2018–19 Bangladesh Premier League

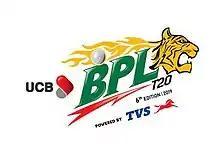
2019 BPL Logo

The Bangladesh Premier League 2019, also known as BPL Season 6 or UCB BPL 2019 Powered by TVS (for sponsorship reasons), was the sixth season of the Bangladesh Premier League (BPL), the top level professional Twenty20 cricket franchise league in Bangladesh. The competition was organised by the Bangladesh Cricket Board (BCB), featuring seven teams from seven cities. Teams were restricted to having four overseas players per side, instead of five in the previous edition of the tournament. Rangpur Riders were the defending champions.